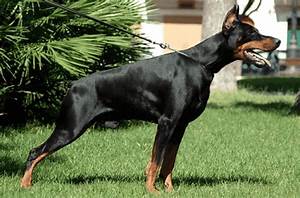
Label: dog